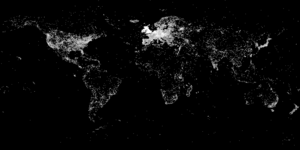
Images géolocalisées sur Wikimedia Commons (2.9M).